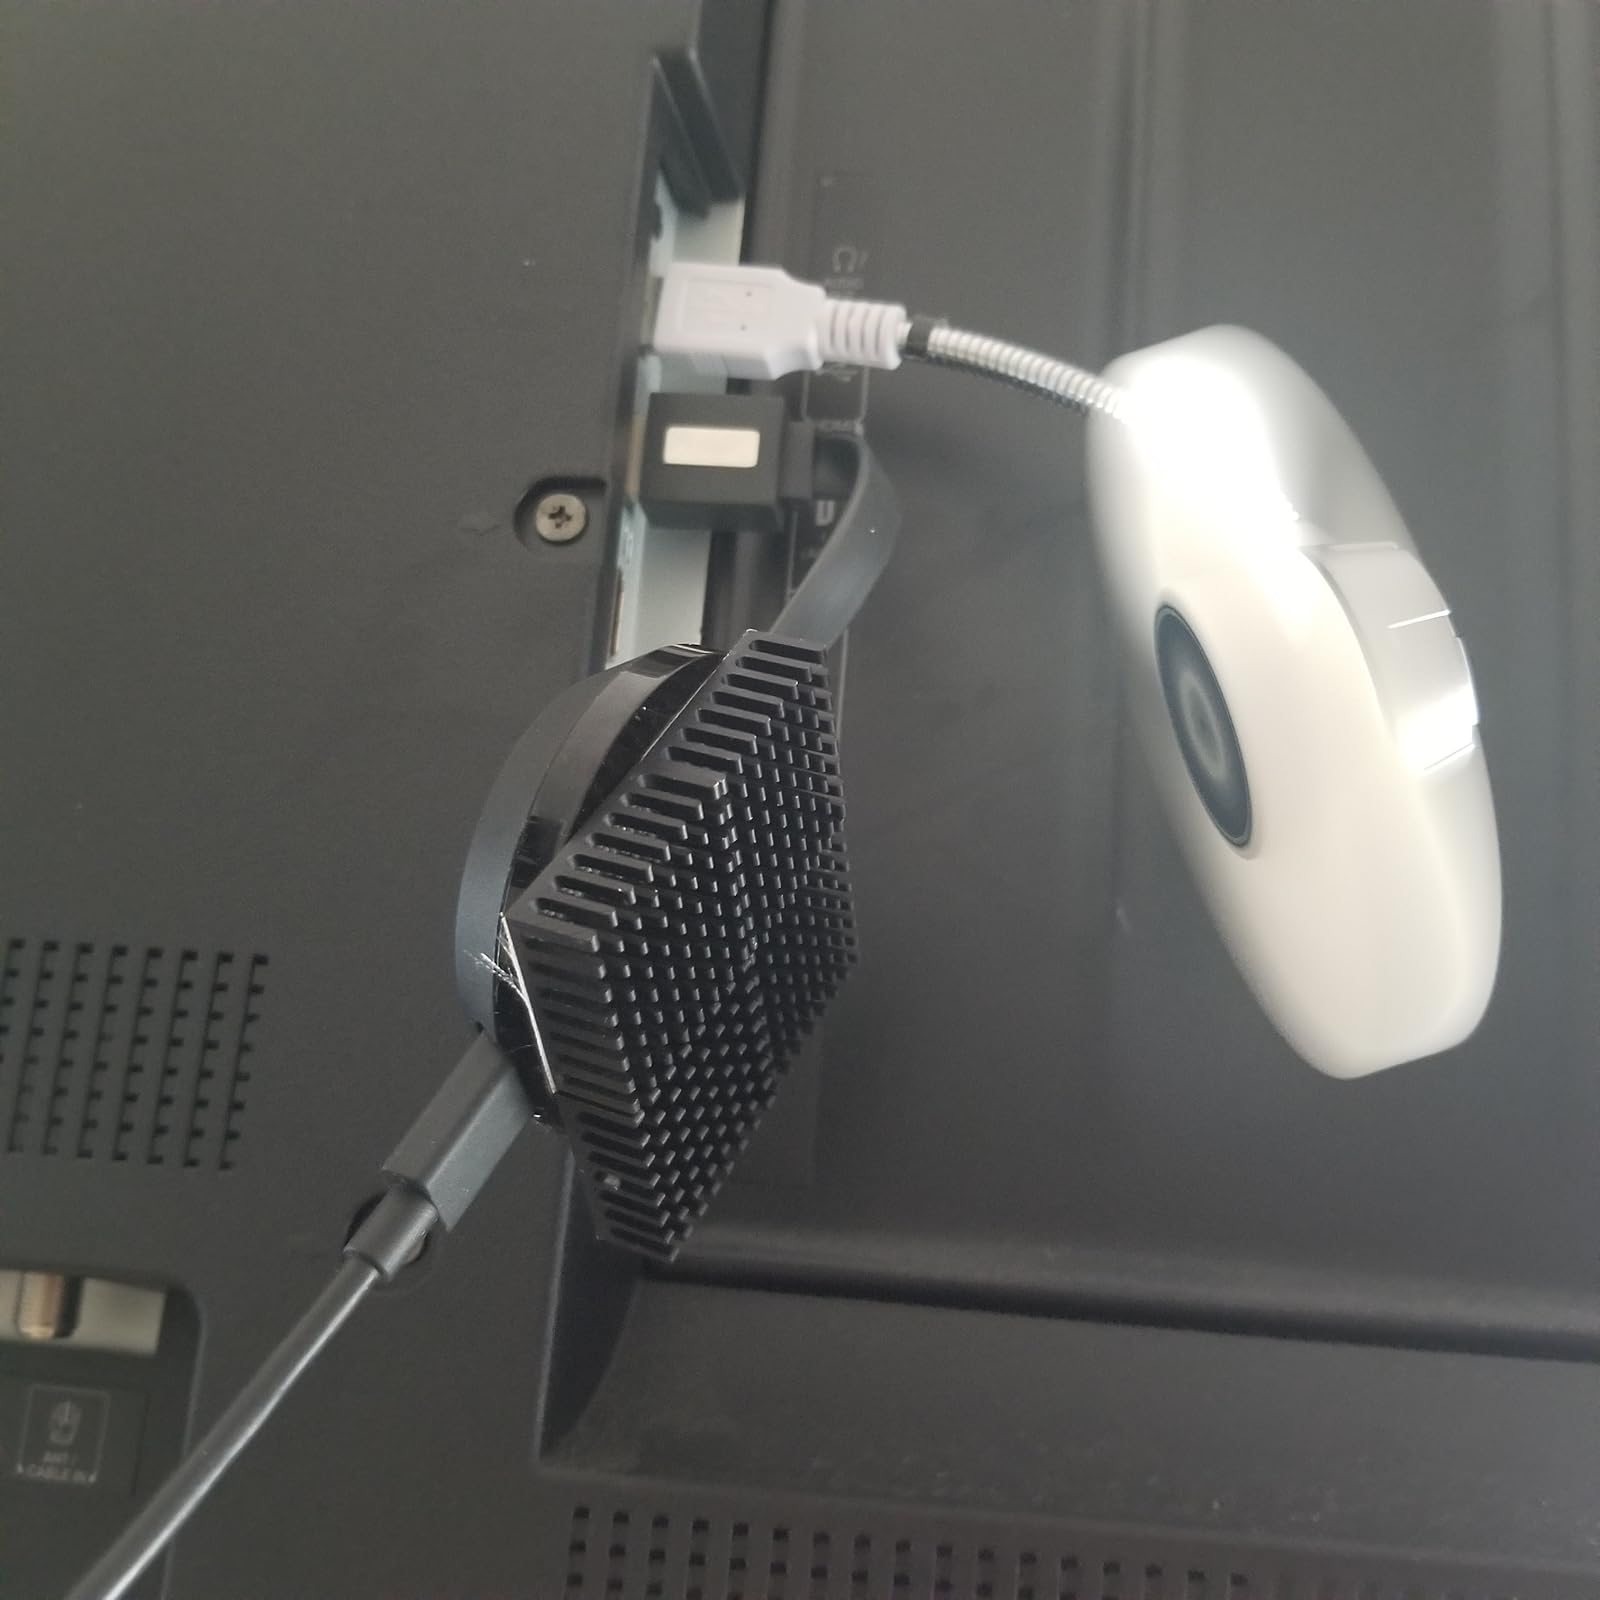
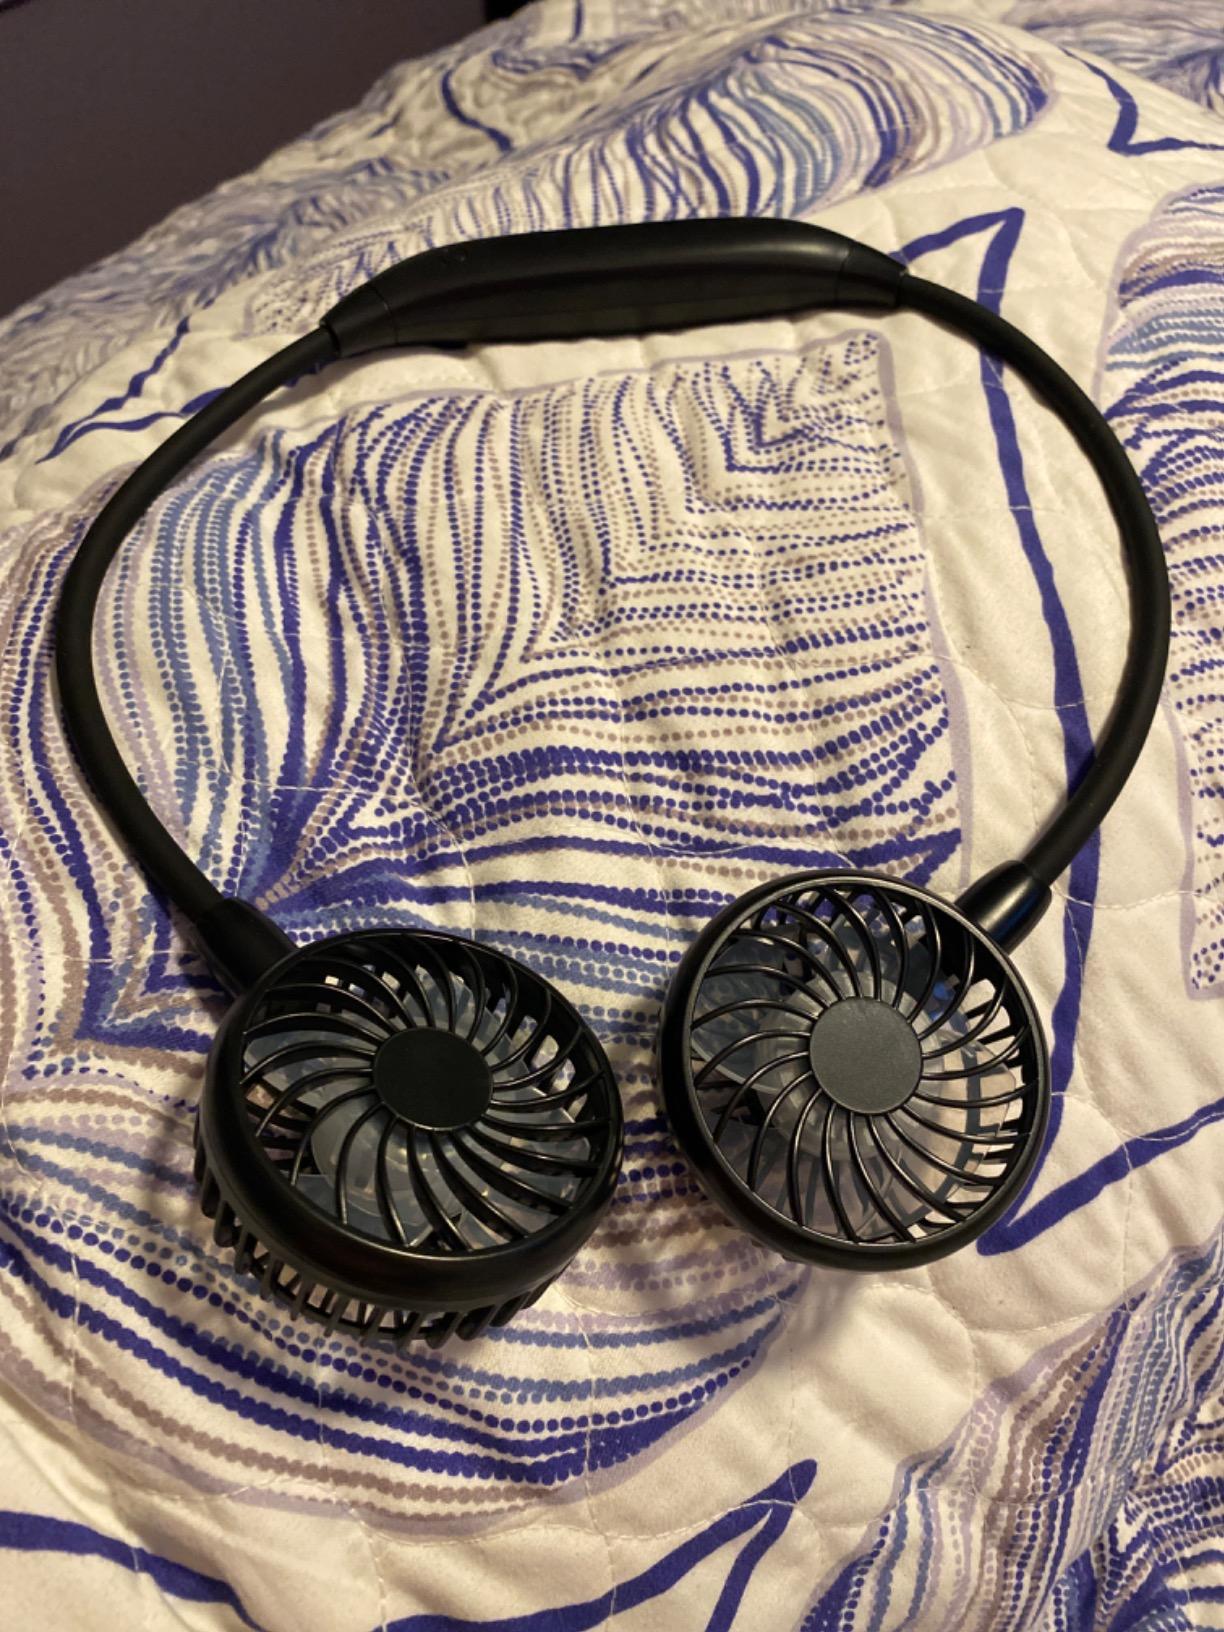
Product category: fan
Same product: no